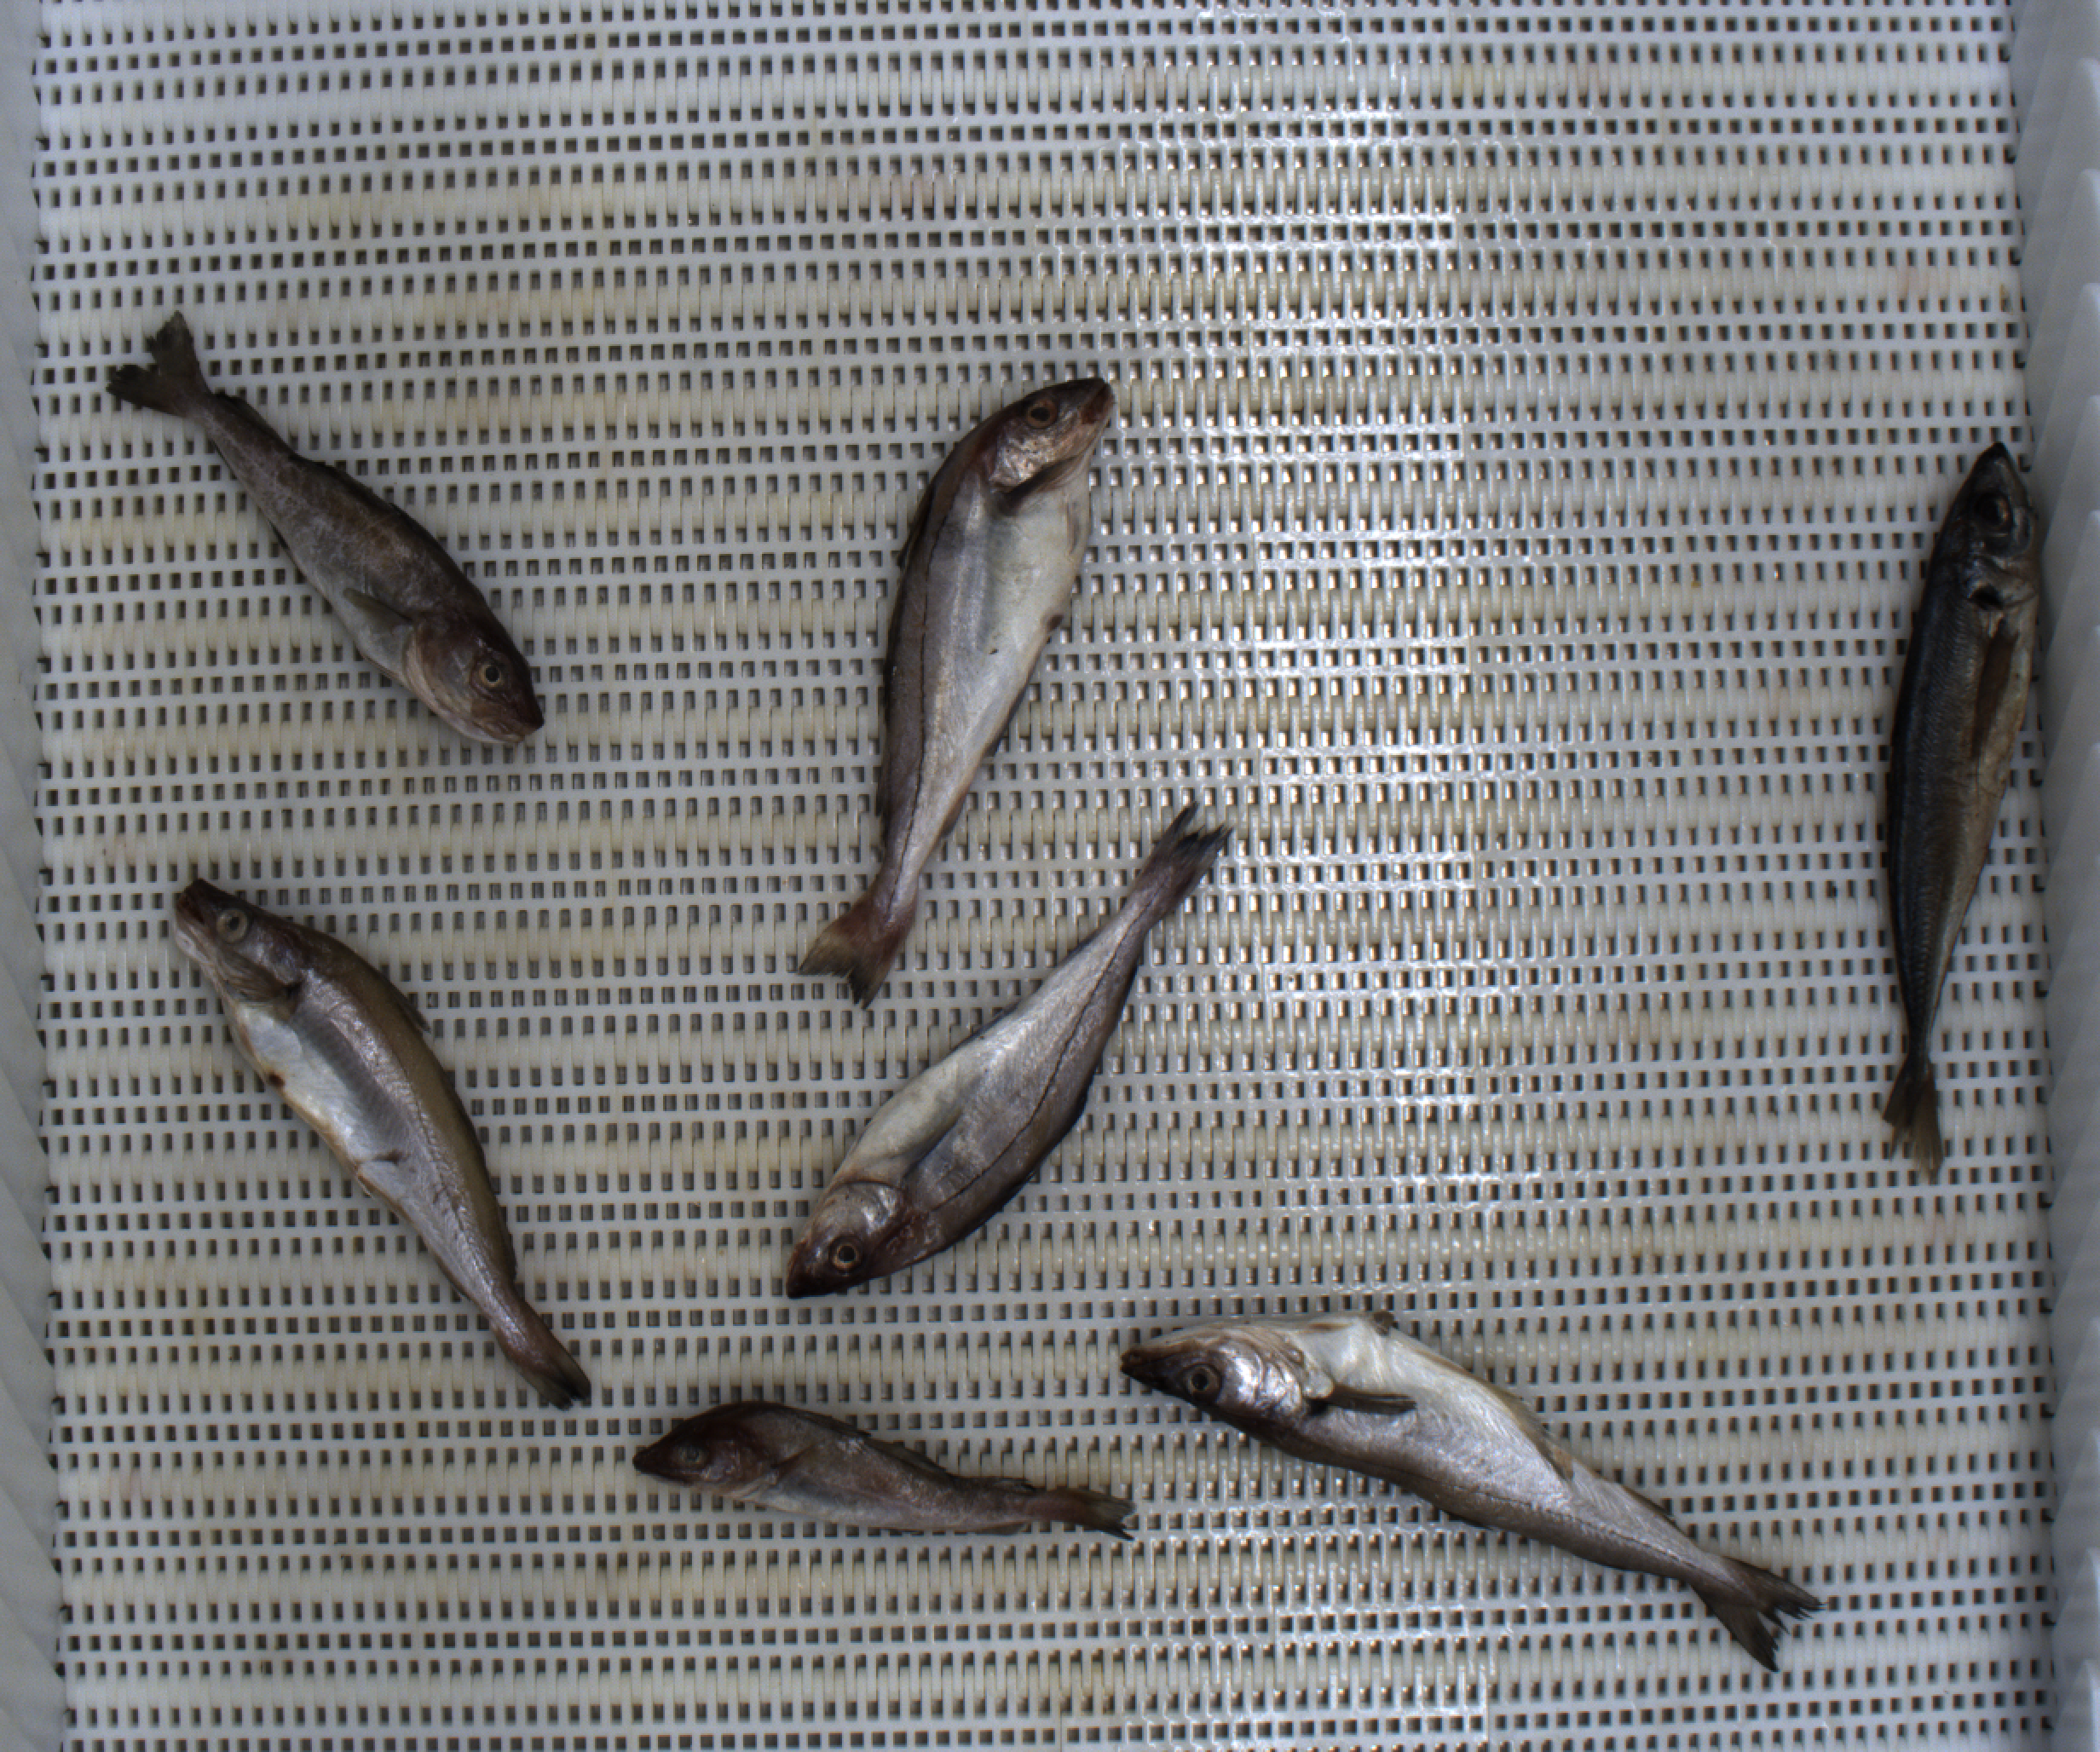
Total fish: 7
Cod: 2
Haddock: 2
Whiting: 2
Hake: 0
Horse mackerel: 1
Saithe: 0
Other: 0